Crotram

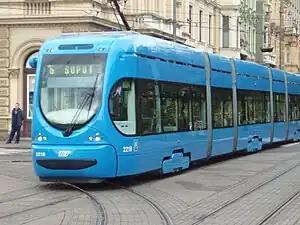
TMK 2200 in 2006

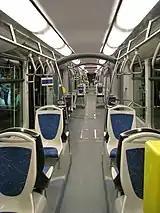
Interior of TMK 2200

The TMK 2200 (also known as NT 2200) is a low-floor tram that operates in Zagreb, the capital of Croatia. ZET ("tr. Zagreb Electric Tramways", the city public transportation company), ordered 70 vehicles in 2003 after Crotram consortium won the tender on the ground of lower price, competing with offers by Siemens (Combino) and AnsaldoBreda (Sirio).